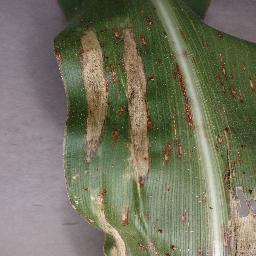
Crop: corn
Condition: (maize)_northern_blight